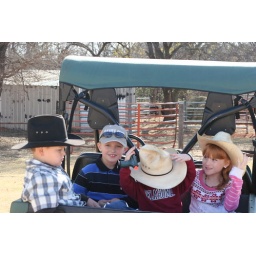
Jonathan in the black hat, Sheyanne(the only cow girl) Payton is looking down and John in the middle with sunglasses